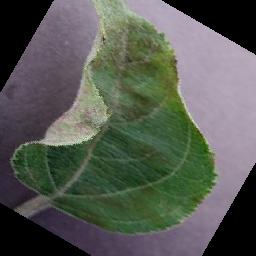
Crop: apple
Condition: scab